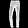
Label: Trouser